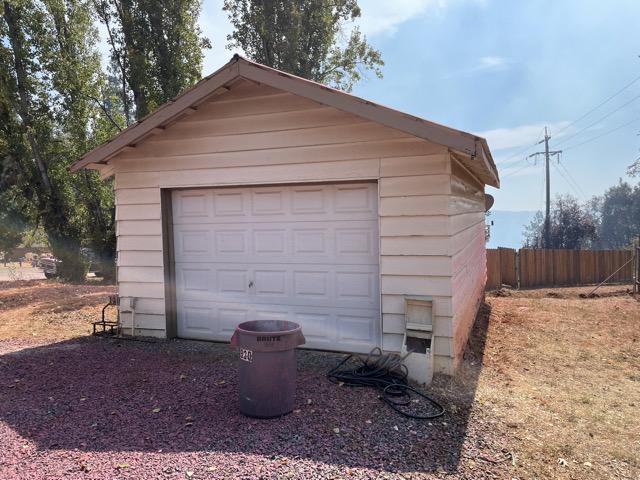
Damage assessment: no_damage